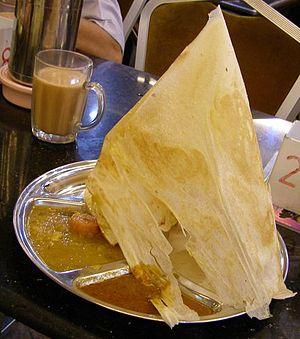
La cuisine malaisienne est issue de la fusion d'influences locales, indiennes, javanaises et chinoises pour l'essentiel, mais auxquelles s'ajoutent des influences de groupes ethniques locaux de Sabah et Sarawak, des Orang Asli comme des Peranakan. Sans oublier l'influence des expatriés et l'apport des migrations antérieures et de l'apport colonial, qui amènent à la cuisine malaise des touches britanniques, portugaises, hollandaises ou thaïes.